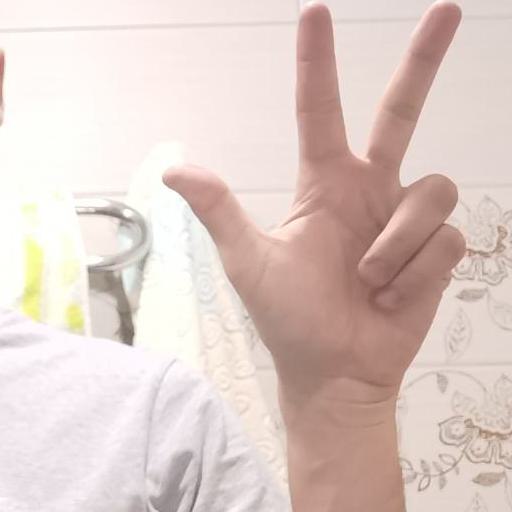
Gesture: three2